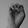
ASL letter: E